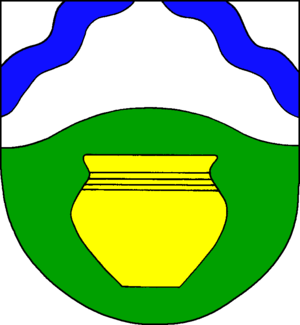
Schwissel
Coat of arms of Schwissel
Schwissel er en by og en kommune i det nordlige Tyskland, beliggende i Amt Leezen under Kreis Segeberg. Kreis Segeberg ligger i den sydøstlige del af delstaten Slesvig-Holsten.